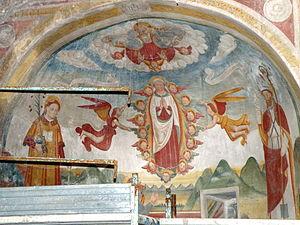
Gemonio, comm. italienne de la prov. de Varese. Église romane Saint-Pierre (chiesa di San Pietro), fresque dans l'abside latérale gauche, représentant l'Assomption, avec saint Laurent, patron de l'église de Cuvio, et saint Abundius, patron du diocèse de Côme. Italiano: Gemonio (VA). Chiesa di San Pietro, affreschi dell'abside laterale di sinistra, rappresentando l'Assunzione, con San Lorenzo, padrono della chiesa di Cuvio, e Sant'Abbondio, padrono della diocesi di Como.
Saint Abundius était un évêque de Côme, en Italie du Nord.